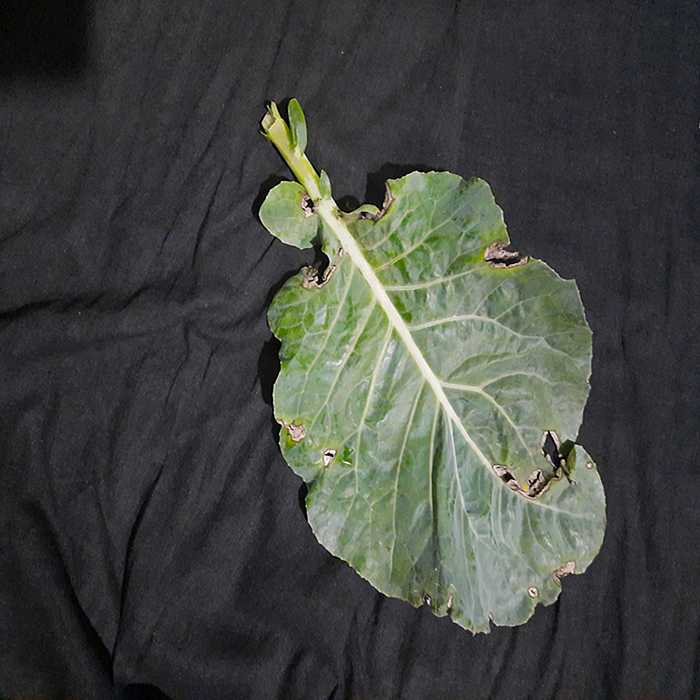
Plant: Cauliflower
Label: Downy mildew